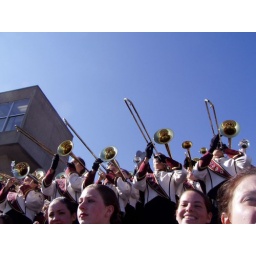
Trombones against a clear blue sky